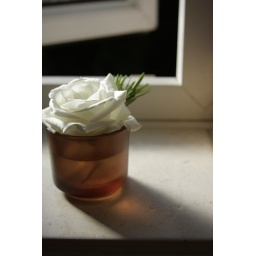
After our fabulous stint as wedding florists, I used the remaining flowers around the house instead of tossing them.